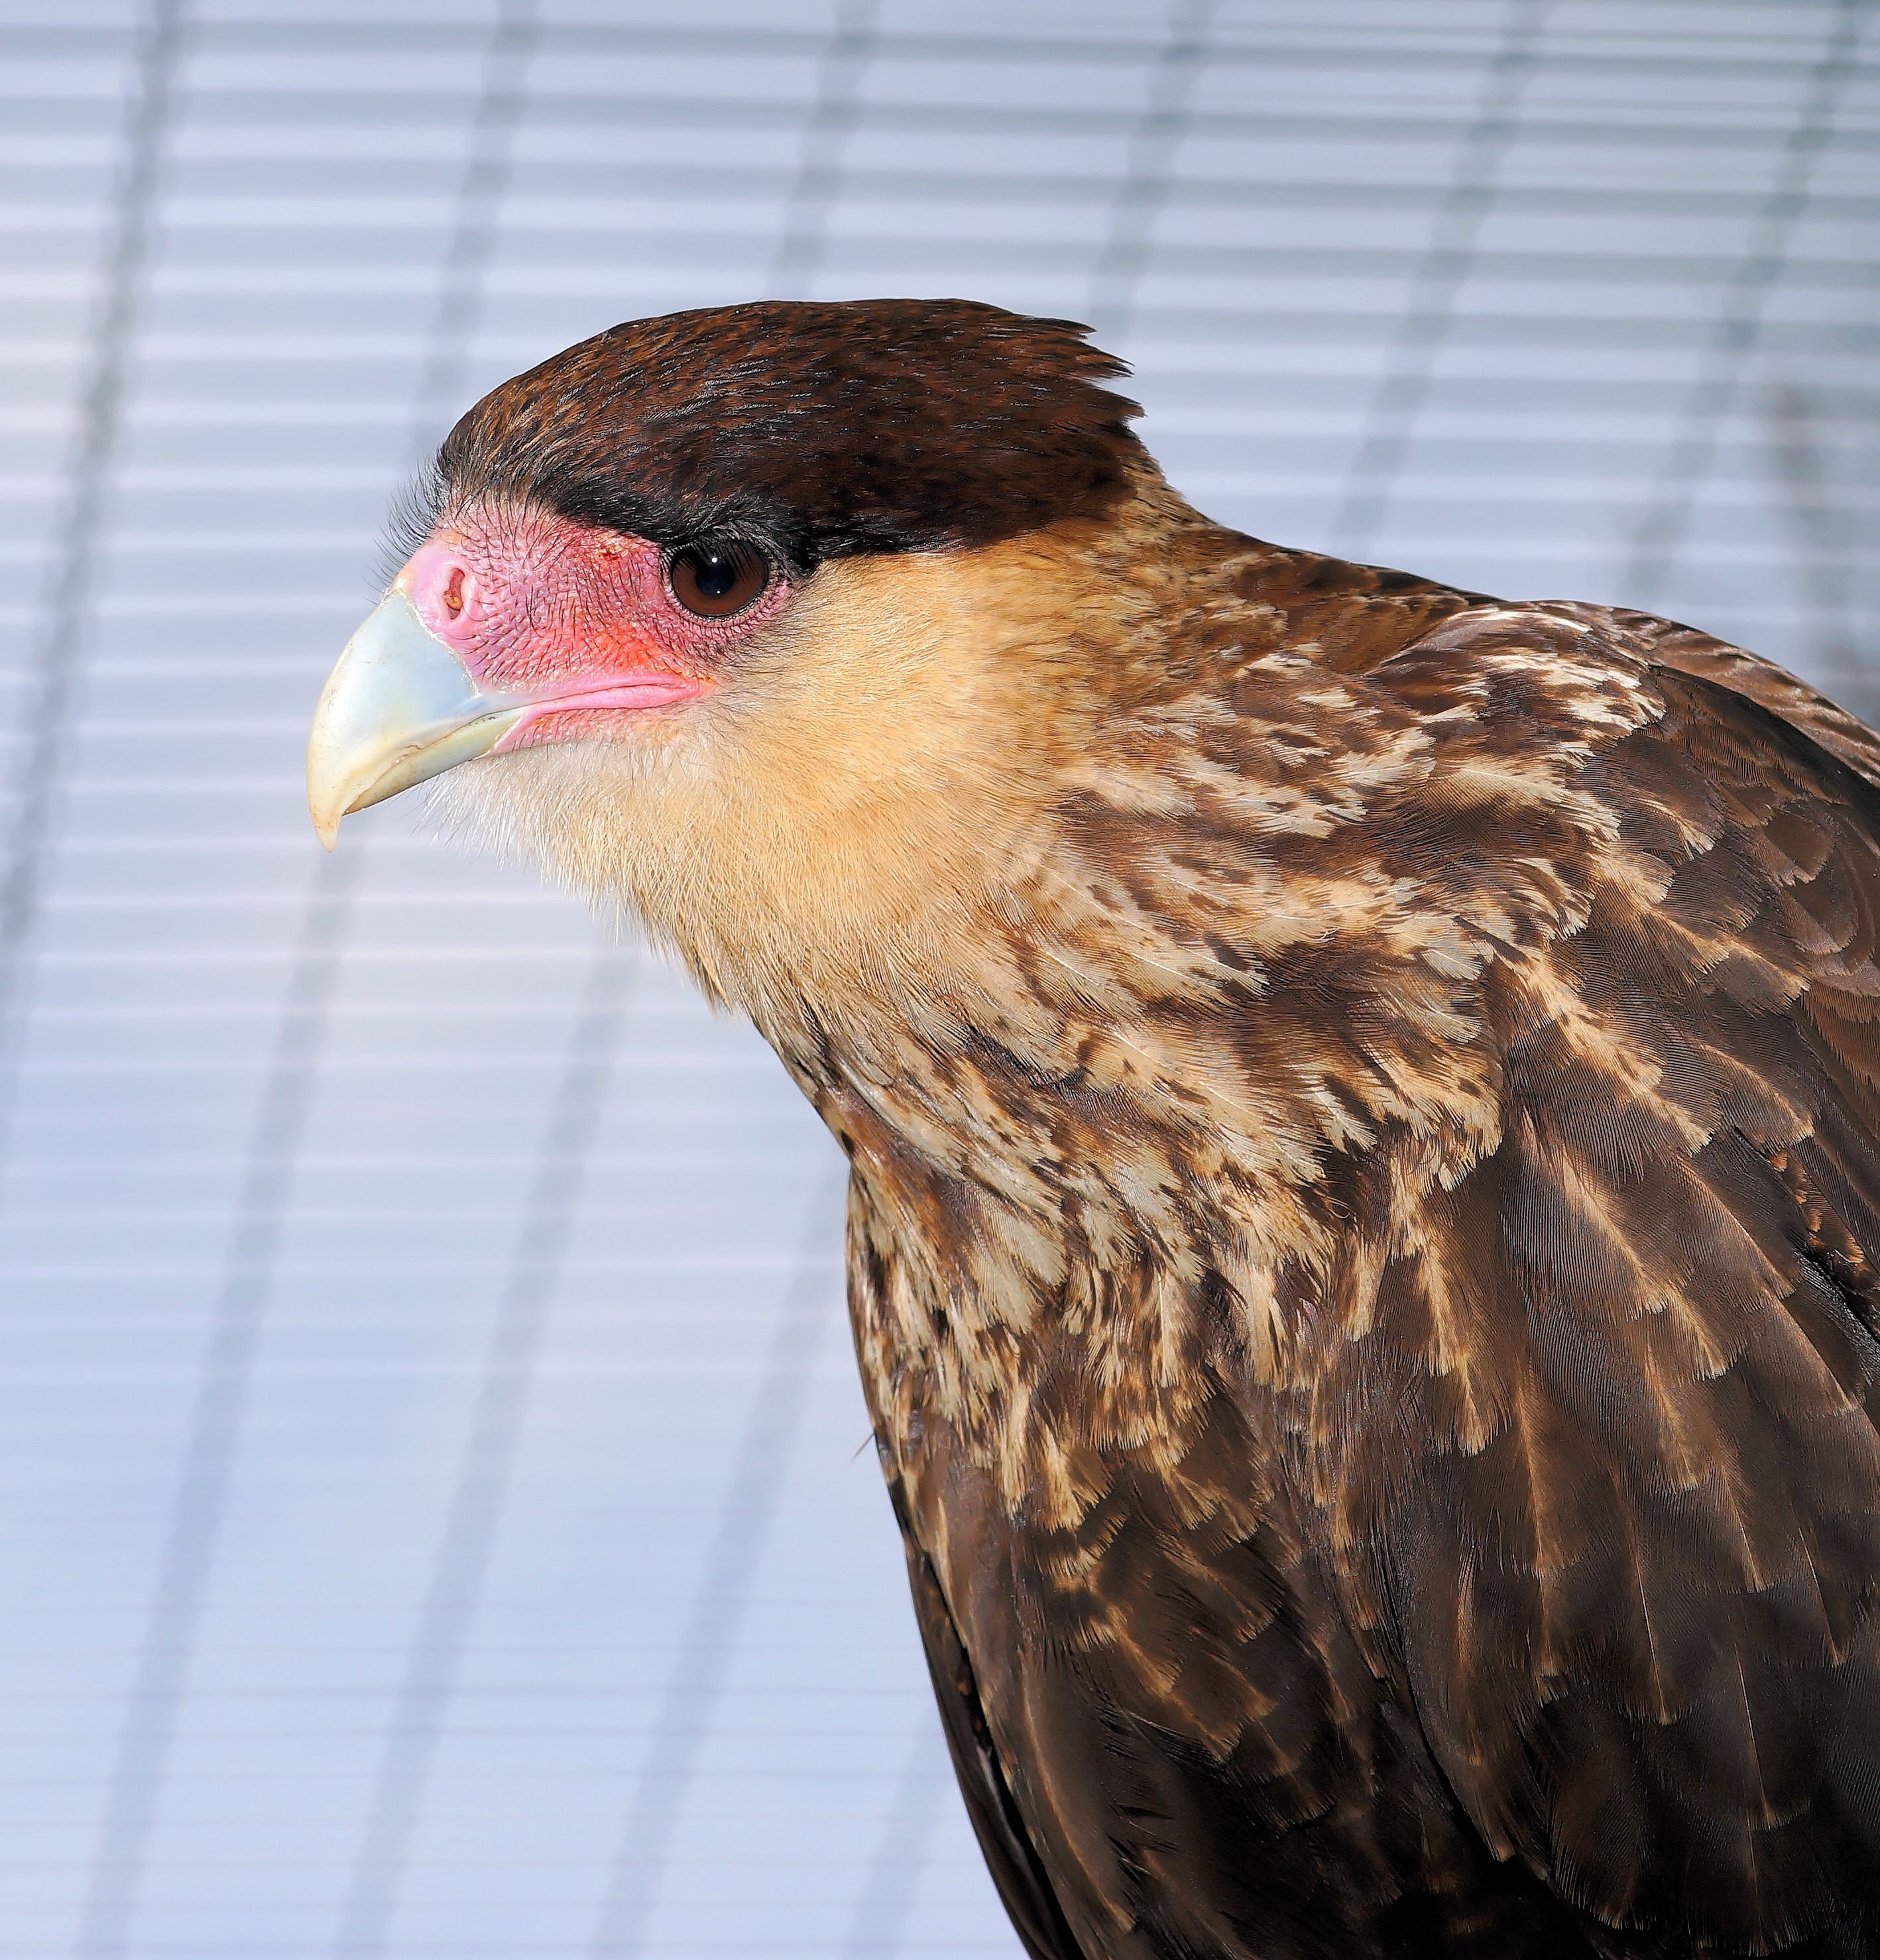
nature, bird, wing, wildlife, portrait, beak, close, feather, fauna, raptor, plumage, close up, face, eye, head, vertebrate, elegant, bill, animal world, wildlife photography, caracara, animal portrait, vulture hawk